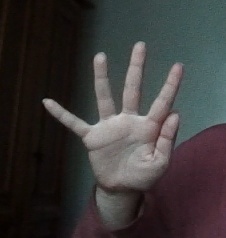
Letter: sheen